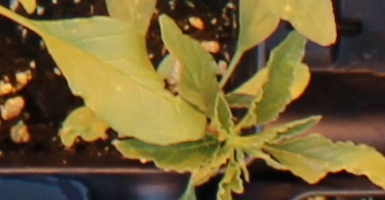
Label: Waterhemp